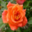
Label: rose